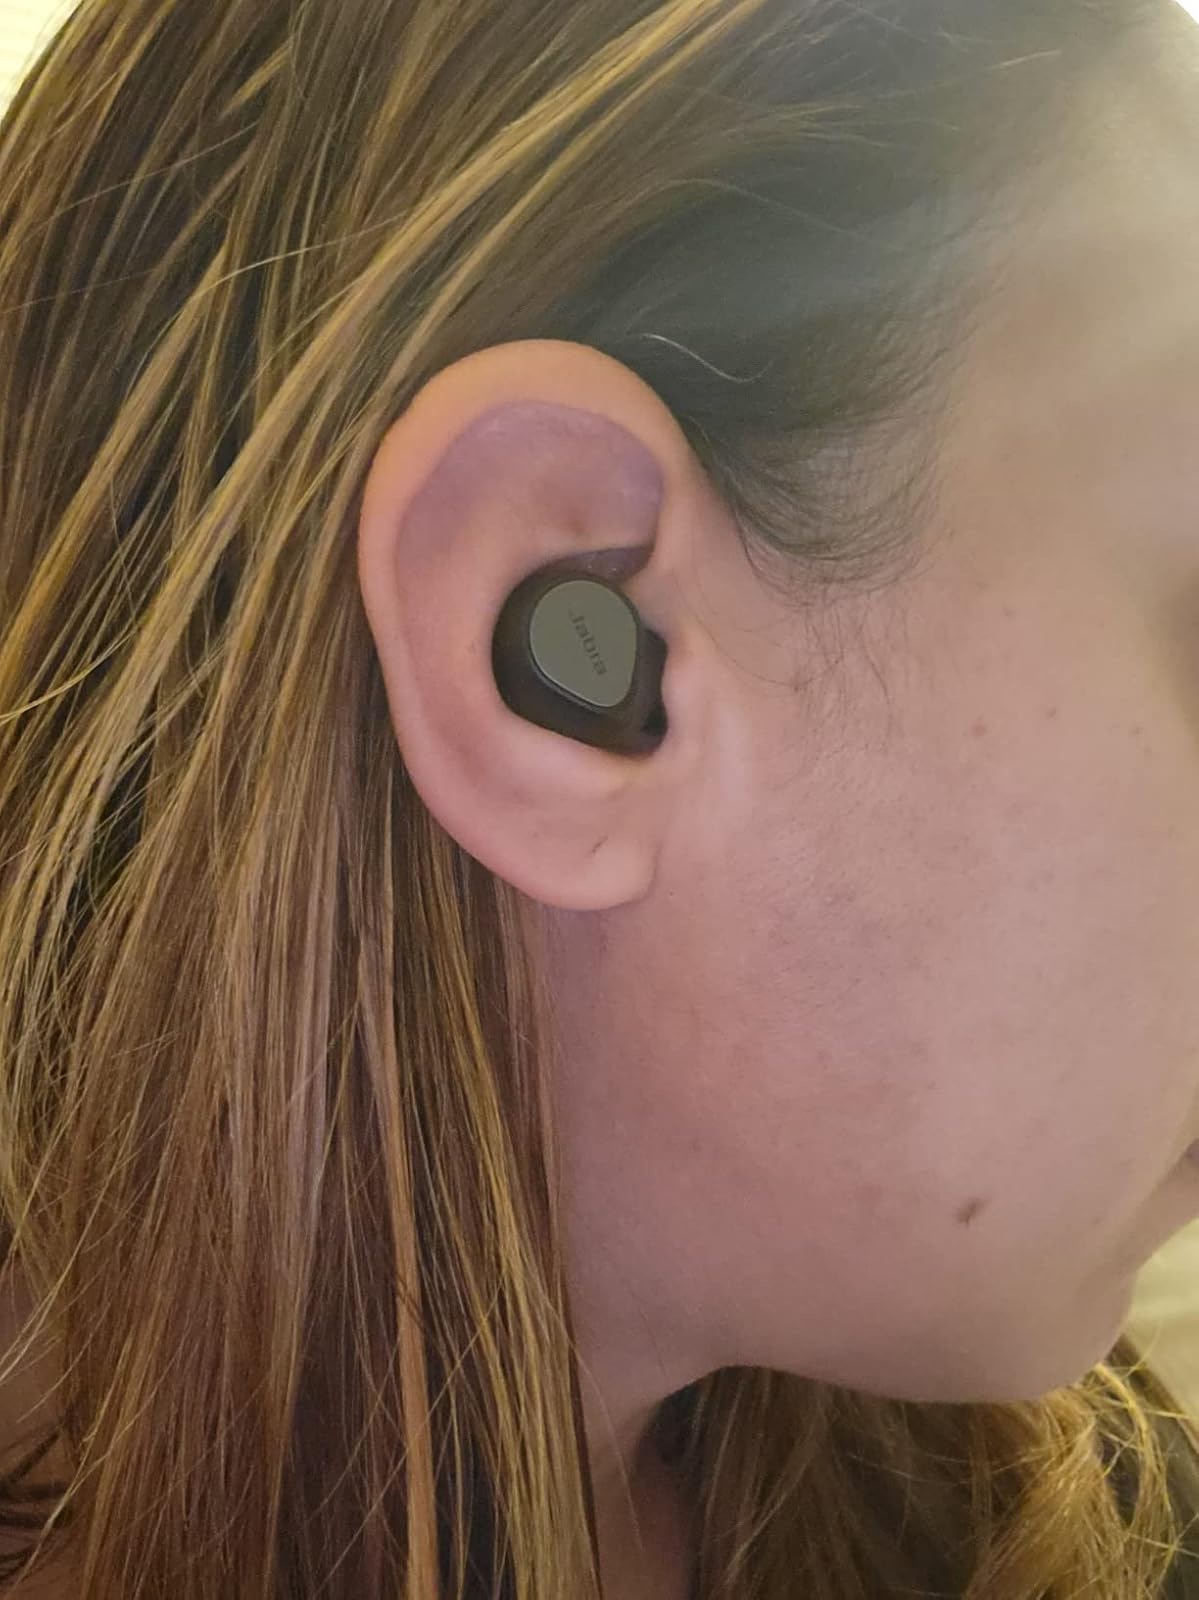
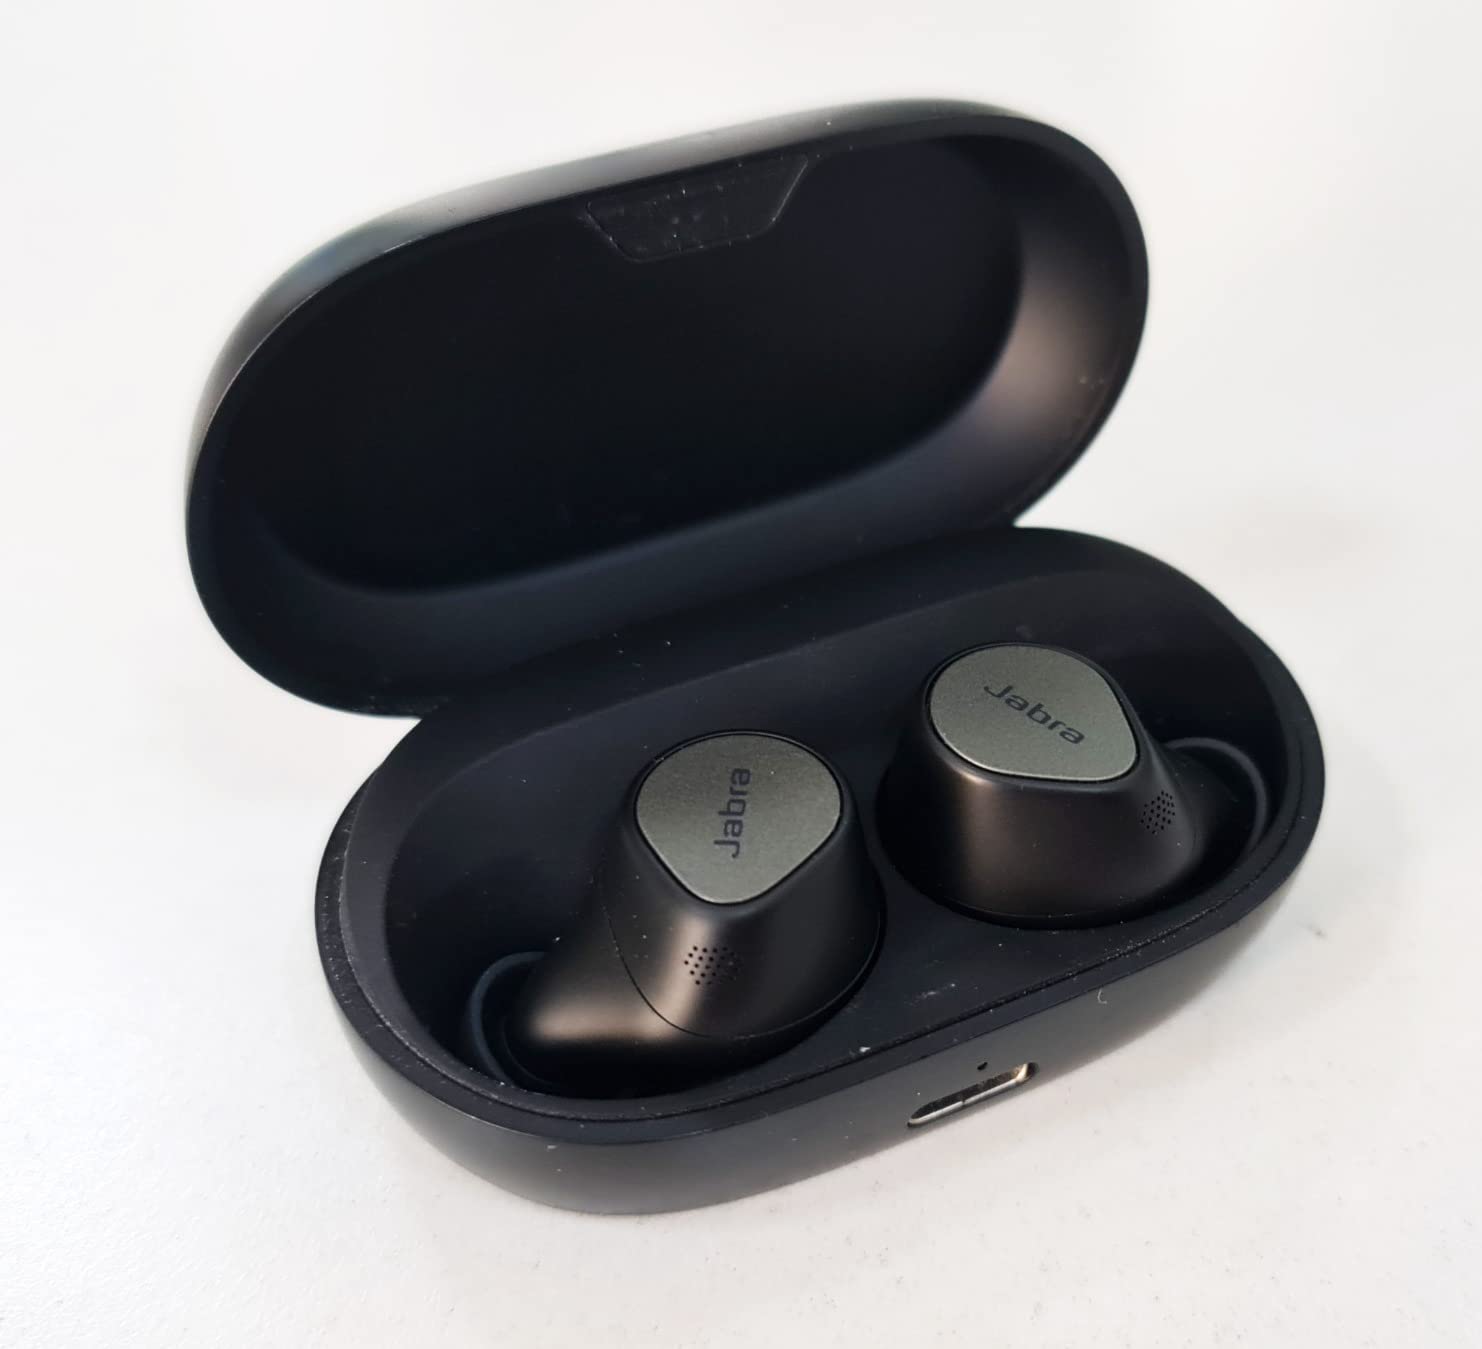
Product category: earbuds
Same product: yes